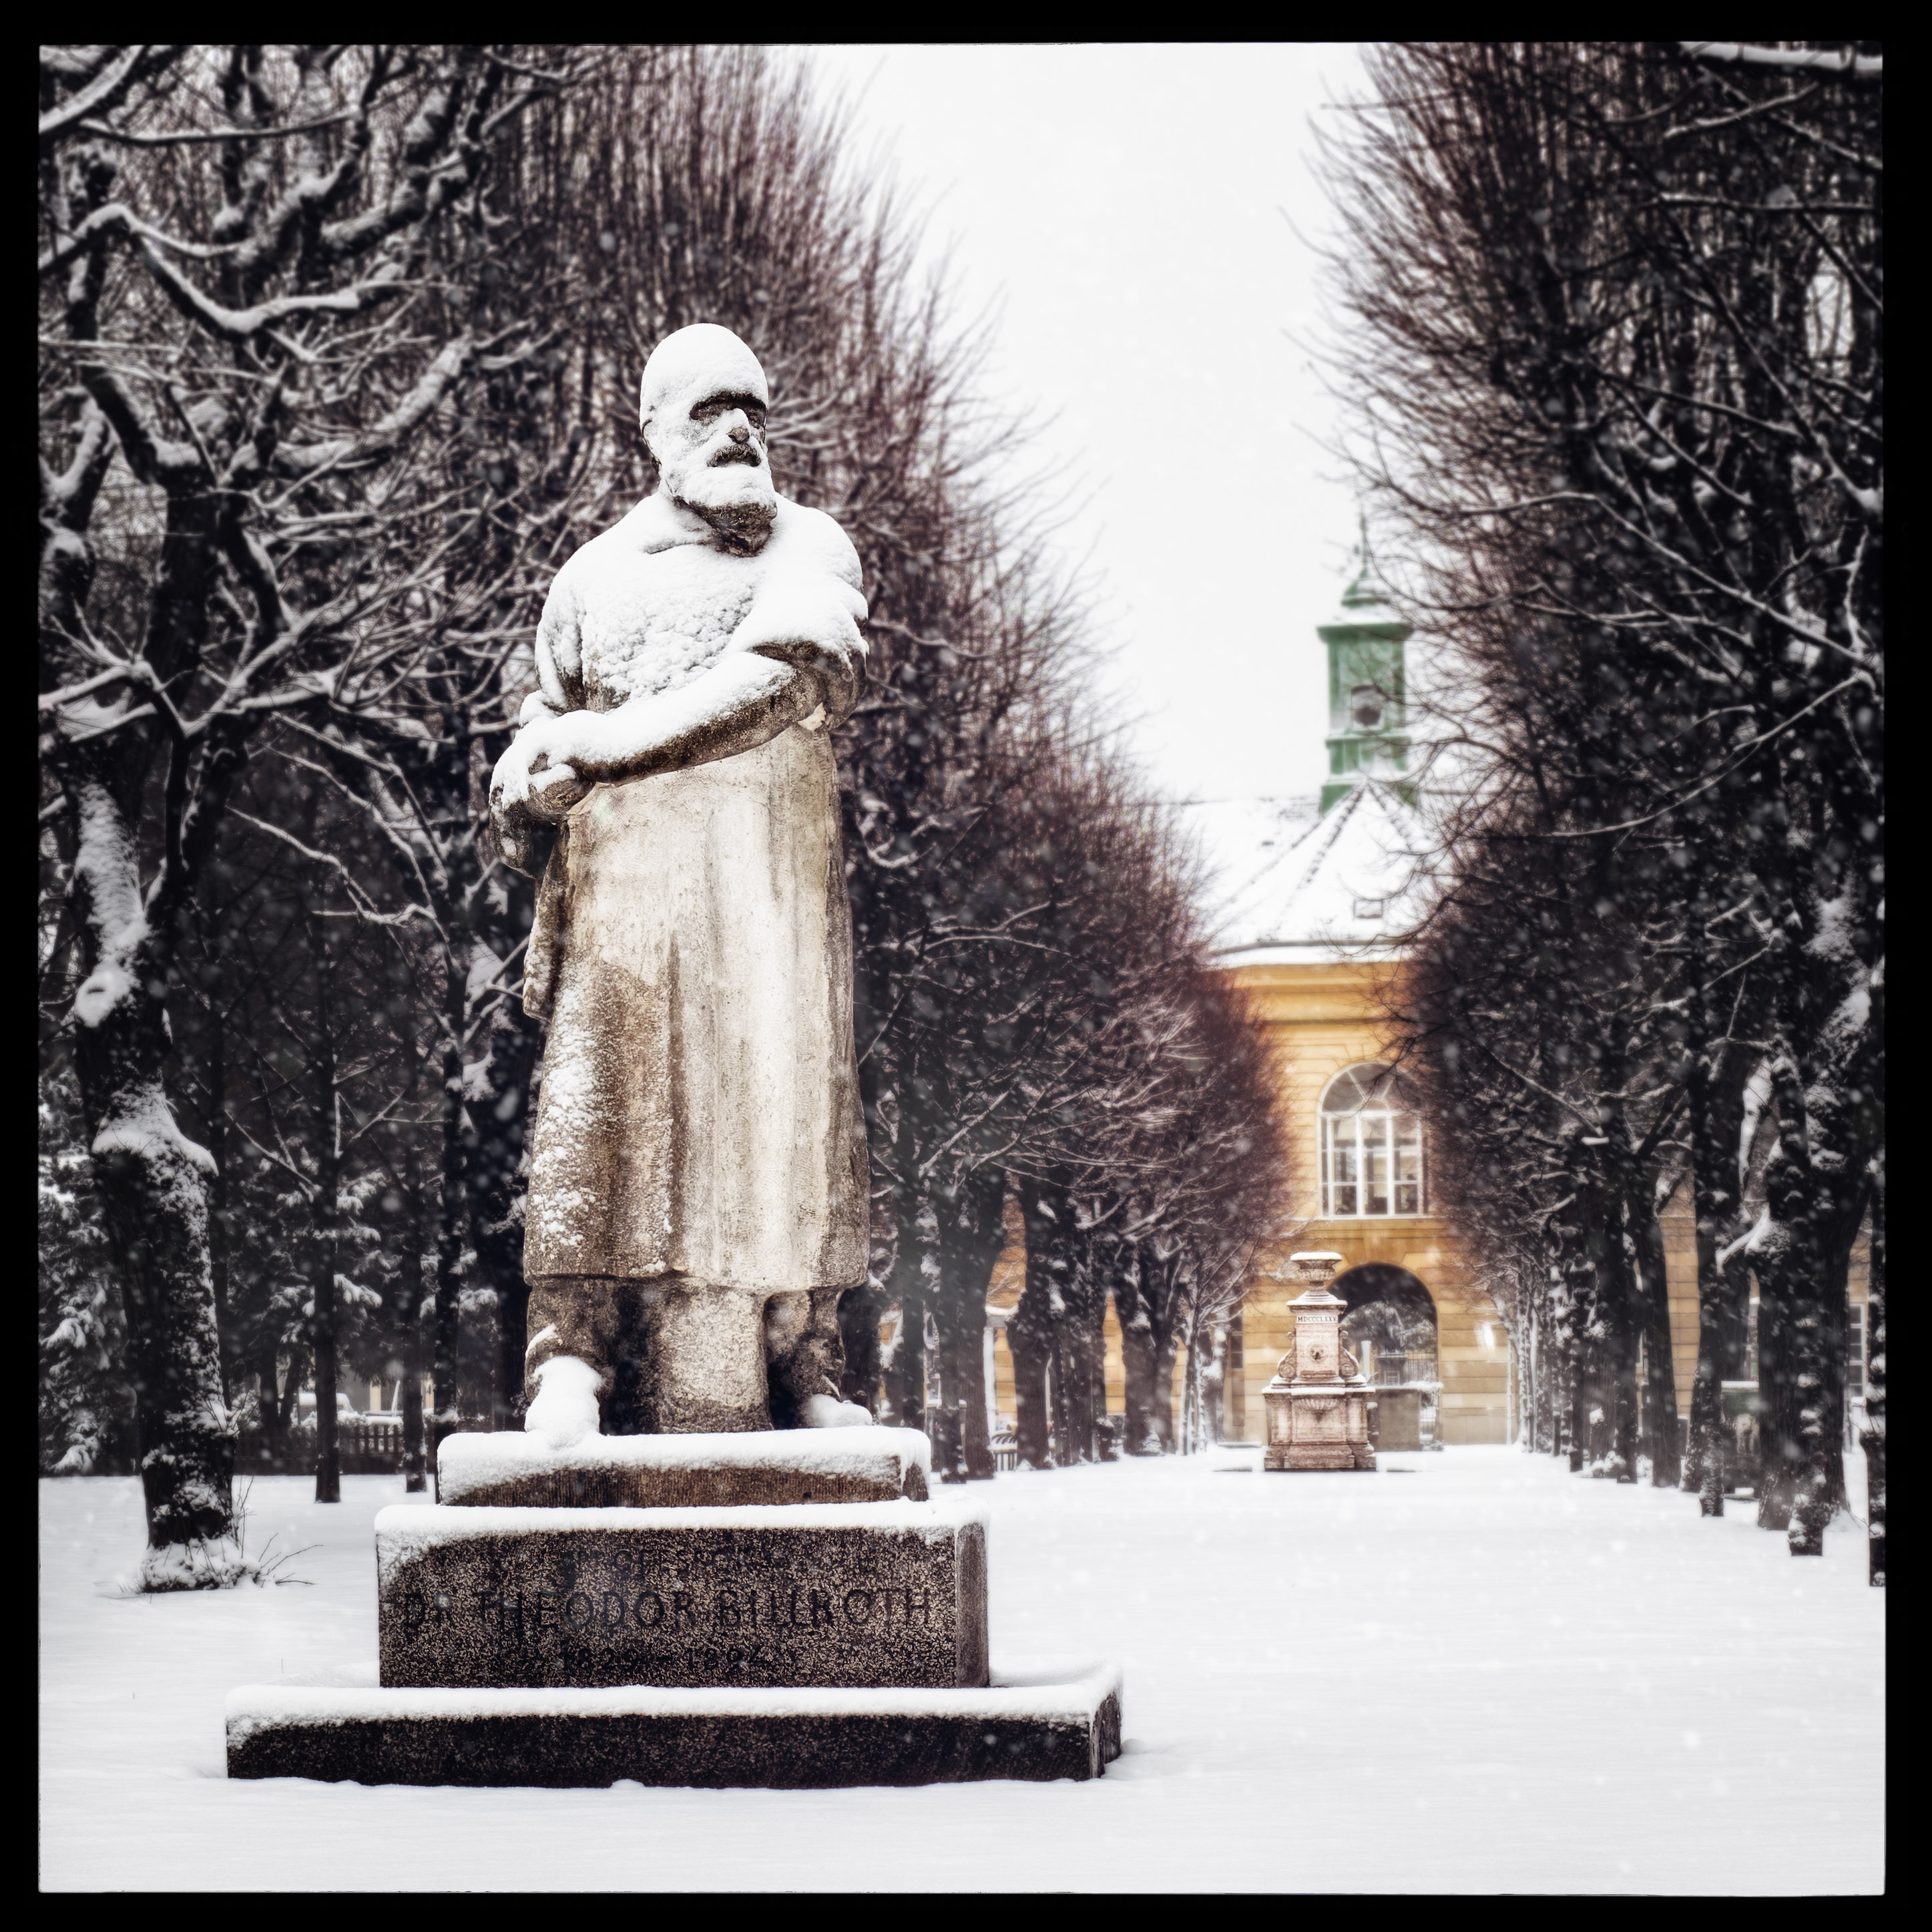
snow, winter, black and white, monument, statue, weather, monochrome, season, austria, art, photograph, hospital, image, wien, altesakh, oldhospital, billroth, monochrome photography